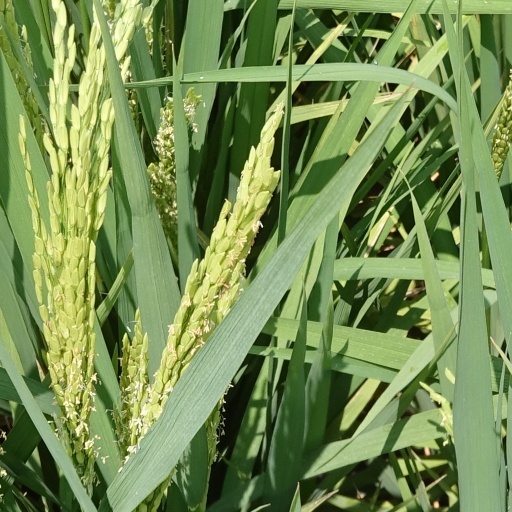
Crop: rice